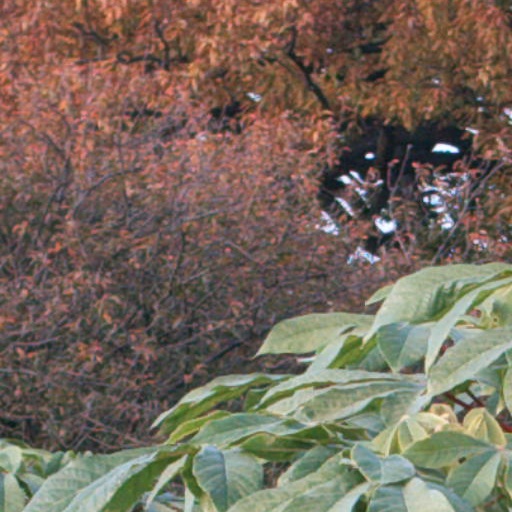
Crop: cassava